Battle of Seacroft Moor

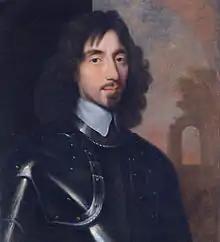
Sir Thomas Fairfax

Goring and his force tracked and reached the rearguard of the Parliamentarians before they had reach Bramham Moor. Fairfax, however, was able to use his small cavalry force and the narrow roadway to protect the Parliamentarian infantry that had been sent ahead. After the Royalists were repelled, Fairfax and his cavalry broke away and rode to catch up with the infantry units.